Holborn

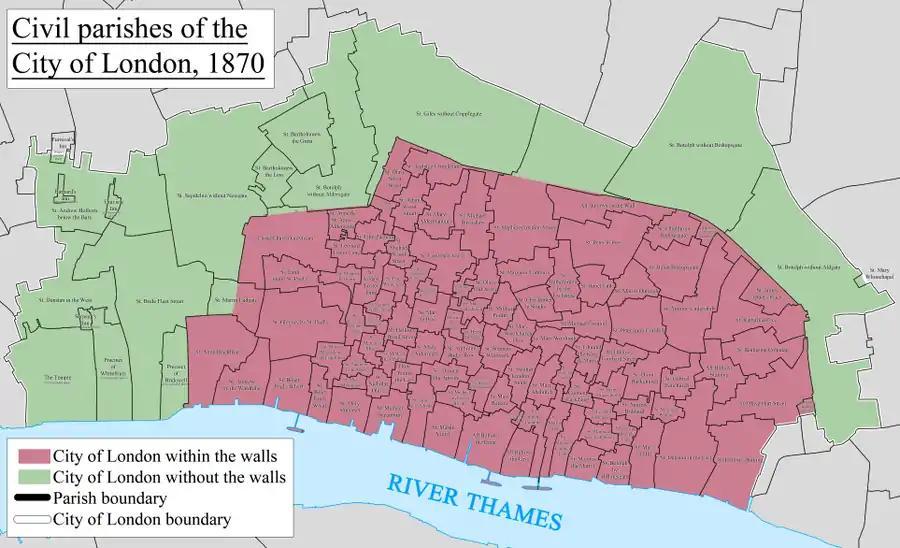
St Andrew Holborn, Below the Bars, in the west of the City of London

It has been described how the two parts of the parish came under separate civil governance (though without any civil governance at parish level) according to whether the part was in the city or outside. From the Tudor period onwards new local government were introduced in England, and parish areas were obliged to take on civil as well as ecclesiastical responsibilities for the first time, this started with relief of the poor.